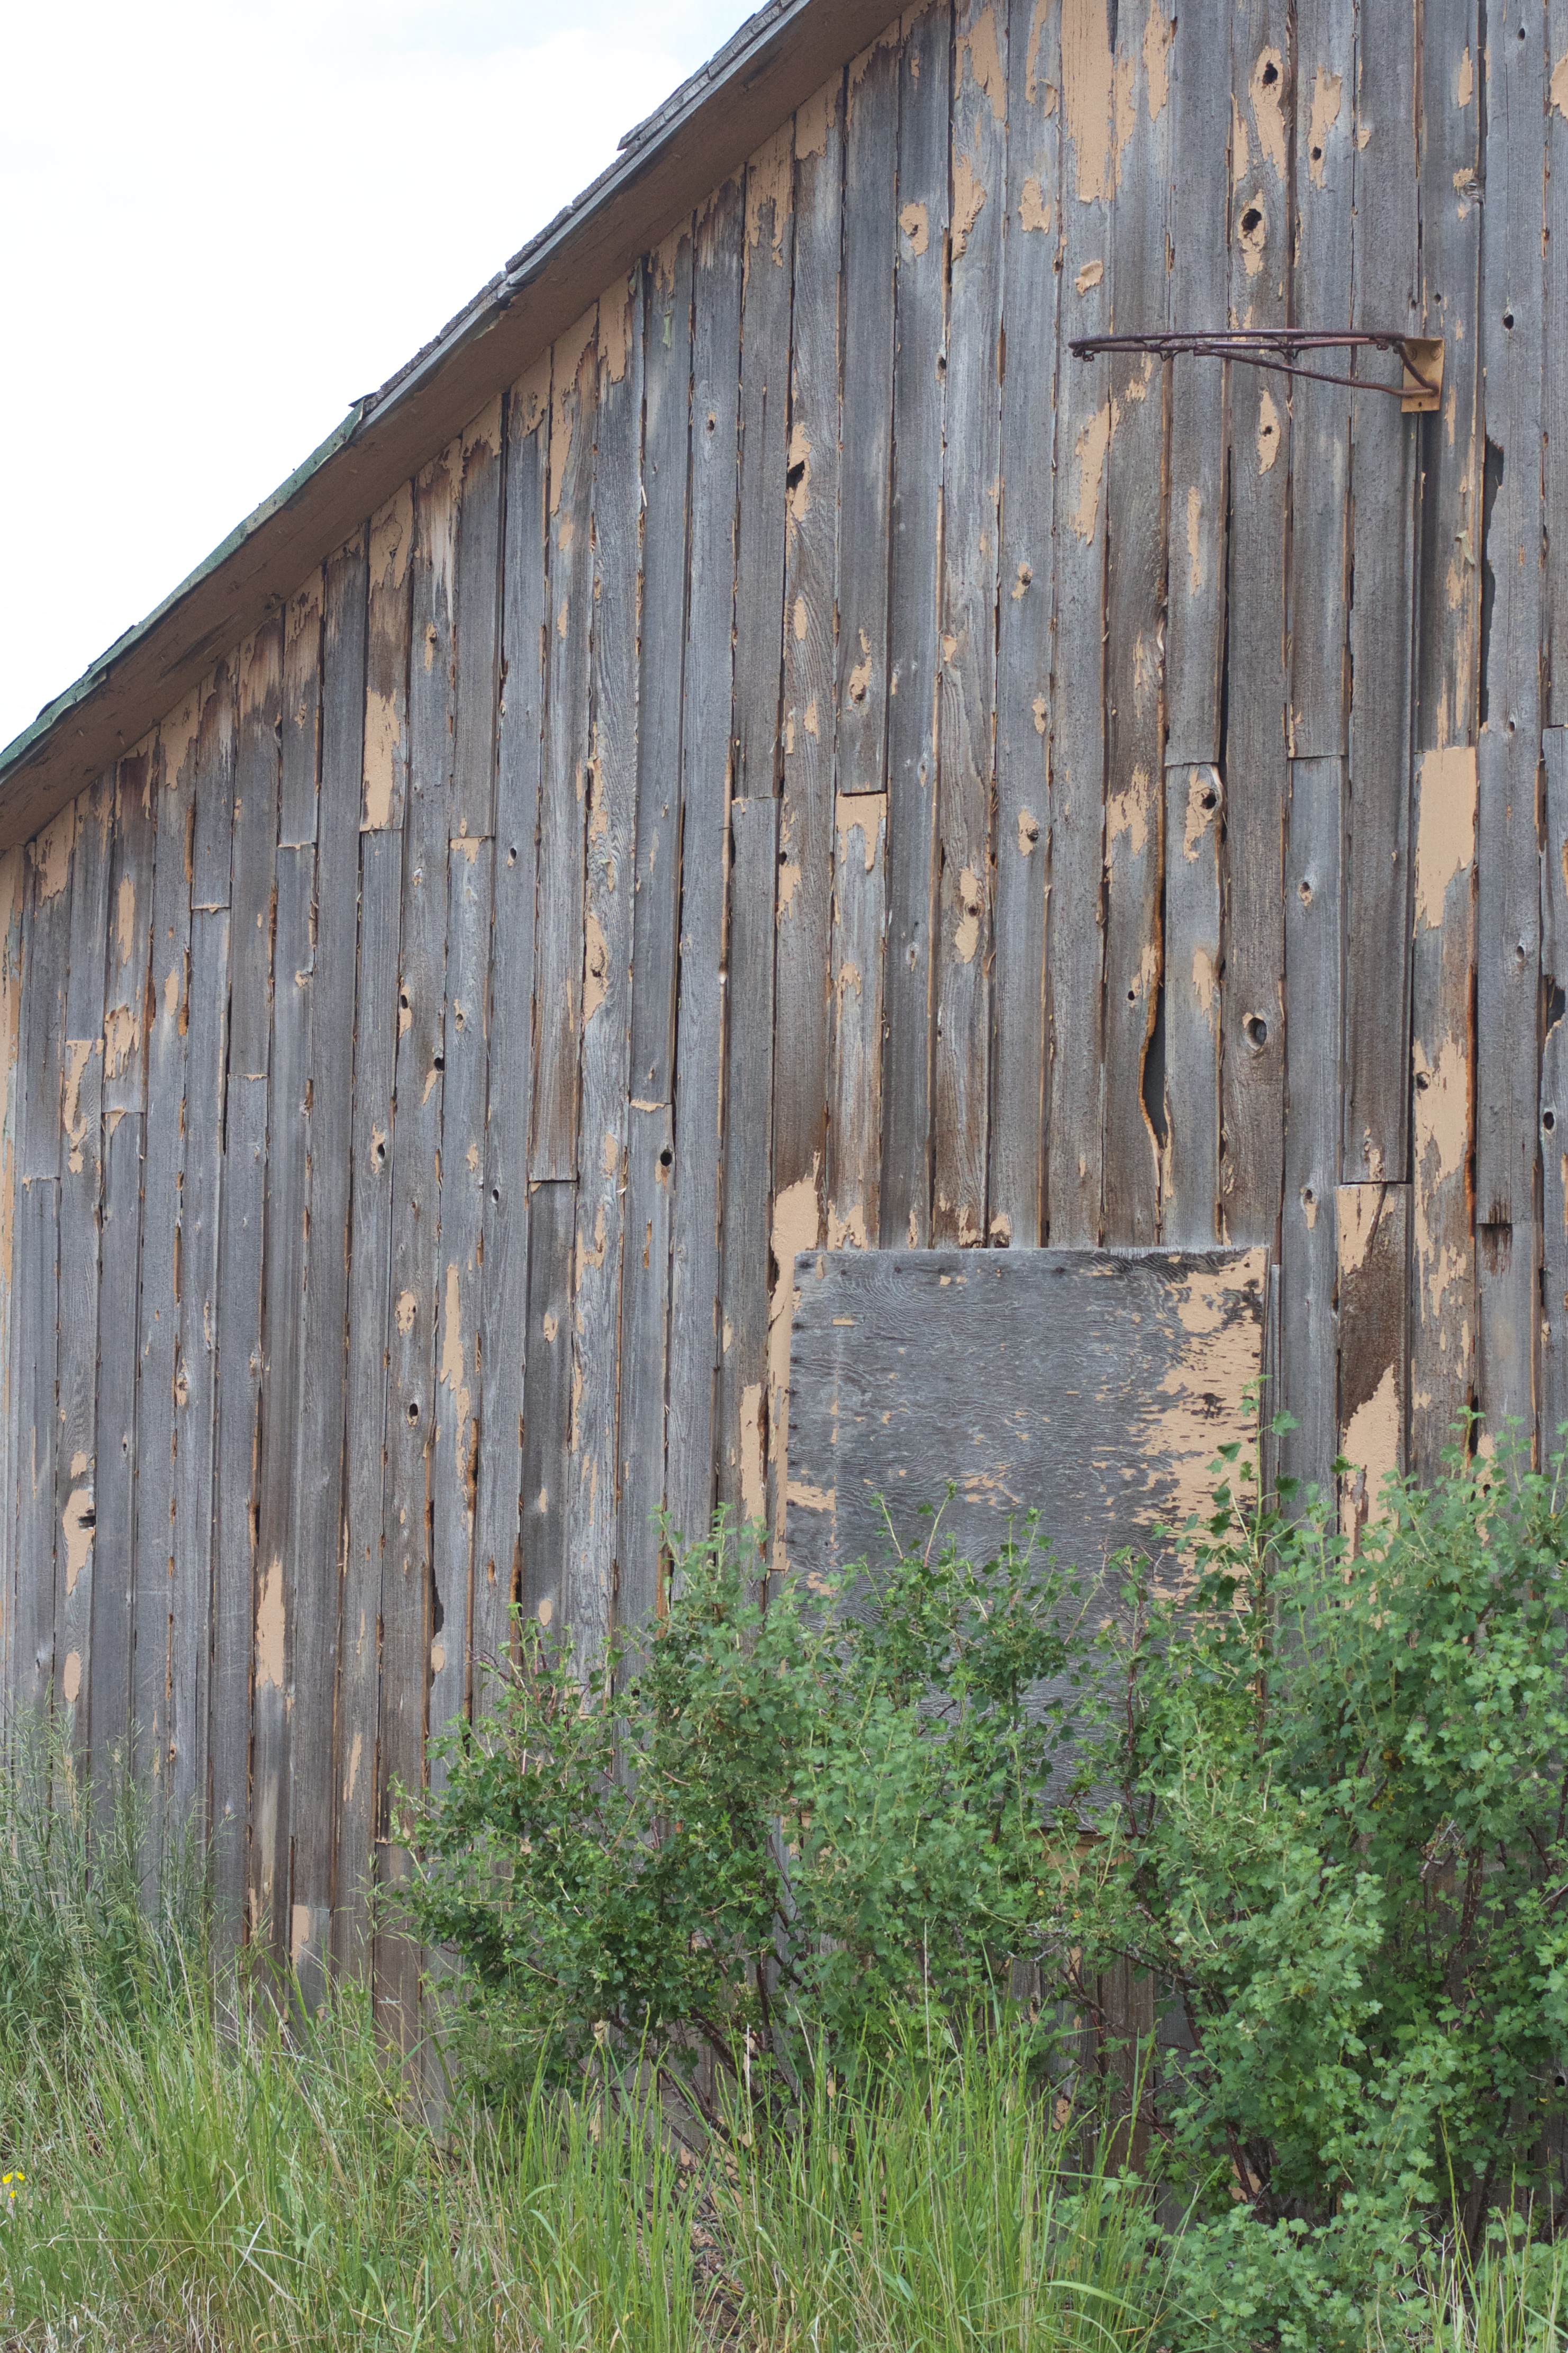
fence, wood, building, barn, wall, shed, shack, outdoor structure